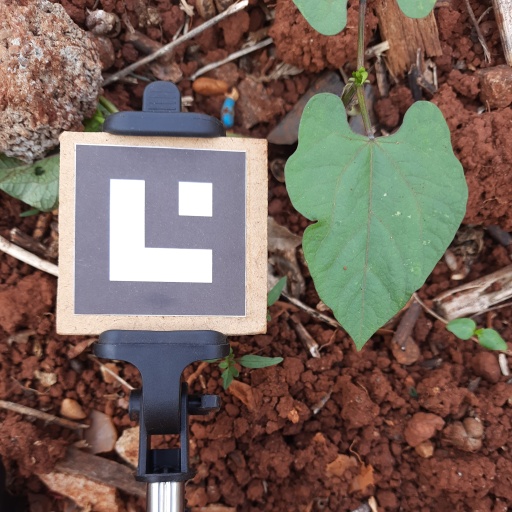
Observations: wavy surface, no eating holes, with soild dust, under shade